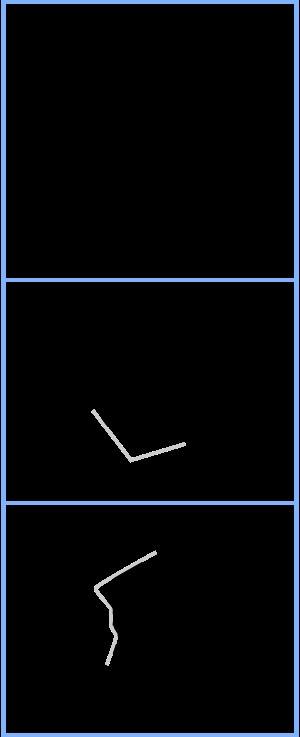
San Andrés est un site archéologique olmèque, dans l'État mexicain de Tabasco. Situé à 5 km au nord-est du site cérémoniel de La Venta, dans le delta de la rivière Grijalva, il est considéré comme le lieu de résidence des élites de La Venta. Plusieurs trouvailles d'importance y ont été faites, dont la plus ancienne preuve de domestication du tournesol, des aperçus sur les rituels Olmèques, des miniatures didactiques et des exemples d'un probable système d'écriture Olmèque.